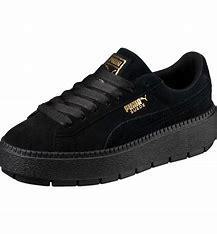
Brand: Puma
Model: Suede Platform